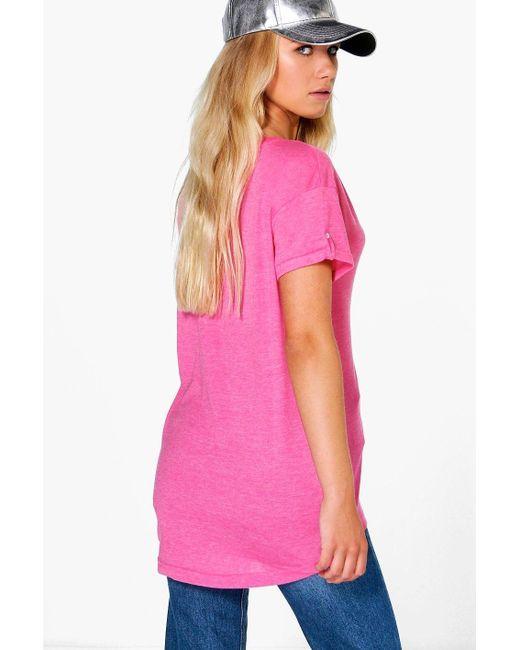
Lässiges rosa Oberteil mit halben Ärmeln für Damen